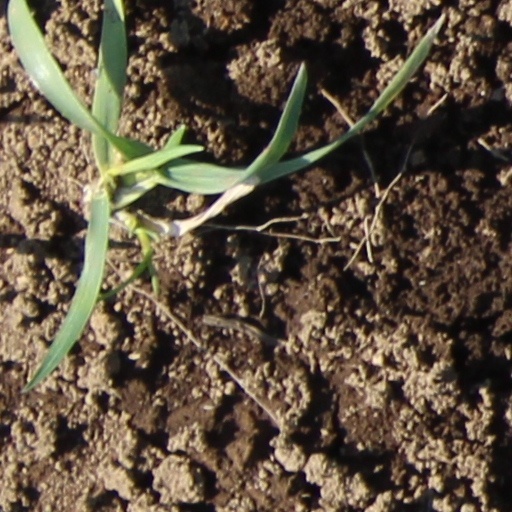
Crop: wheat